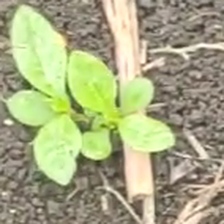
Weed species: Lamber_Quarter_plant(Chenopodium )